Ki Teitzei

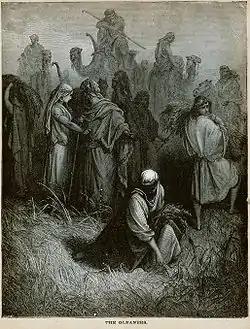
The Gleaners (engraving by Gustave Doré from the 1865 "La Sainte Bible")

In the seventh reading, Moses forbade the Israelites to abuse a needy and destitute laborer, whether an Israelite or a stranger, and were required to pay the laborer's wages on the same day, before the sun set, as the laborer would depend on the wages. A closed portion ends here.